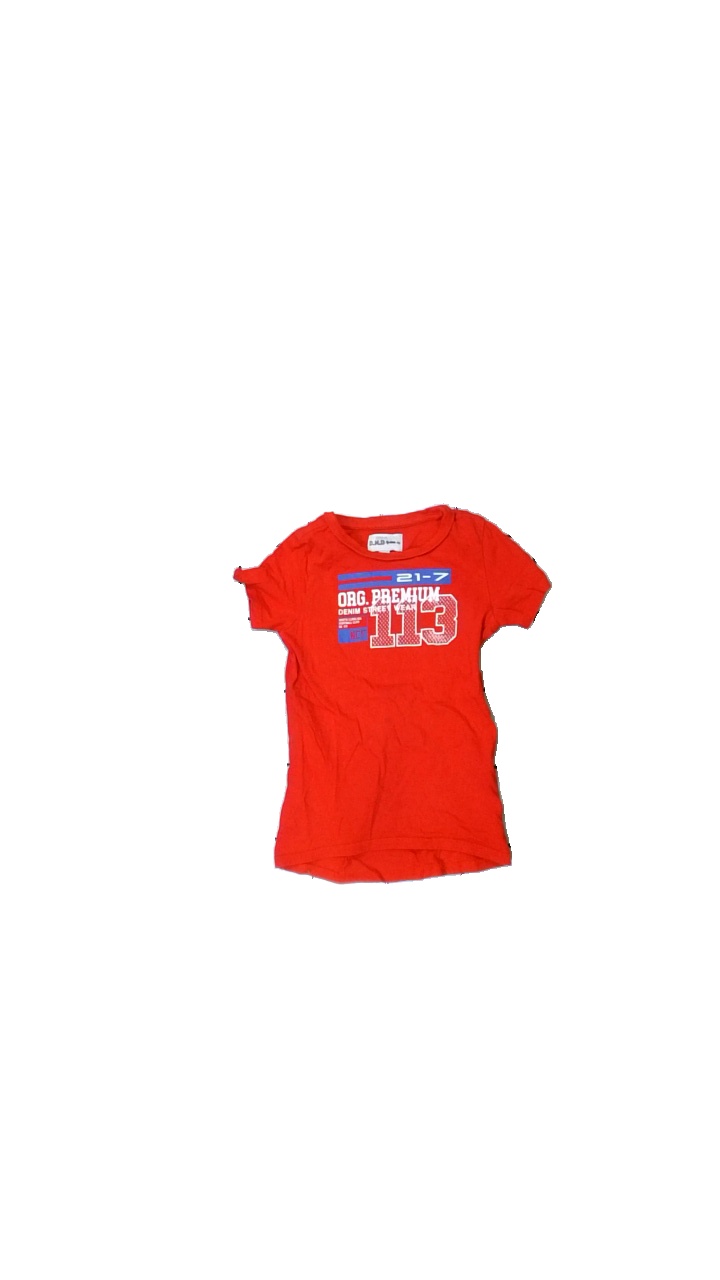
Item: T-shirt (Children)
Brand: D.m.d. (denim Day)
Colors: Red, Blue, White
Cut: Regular, C-collar
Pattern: Other
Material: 66% cotton, 34% viscose
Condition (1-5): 2
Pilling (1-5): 5
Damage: Twisted seams and crooked collar
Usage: Export
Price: <50